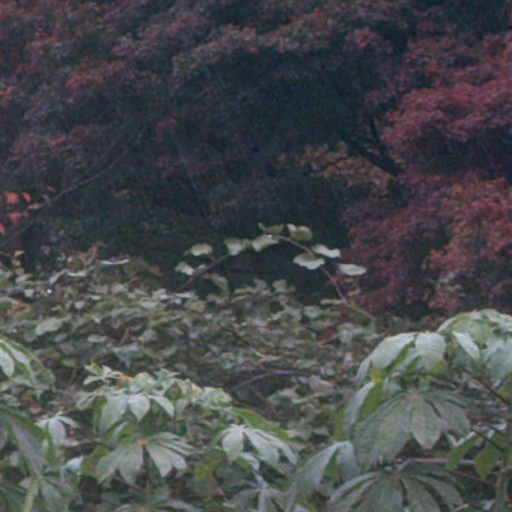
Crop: cassava